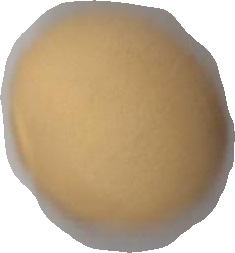
Variety: Dega